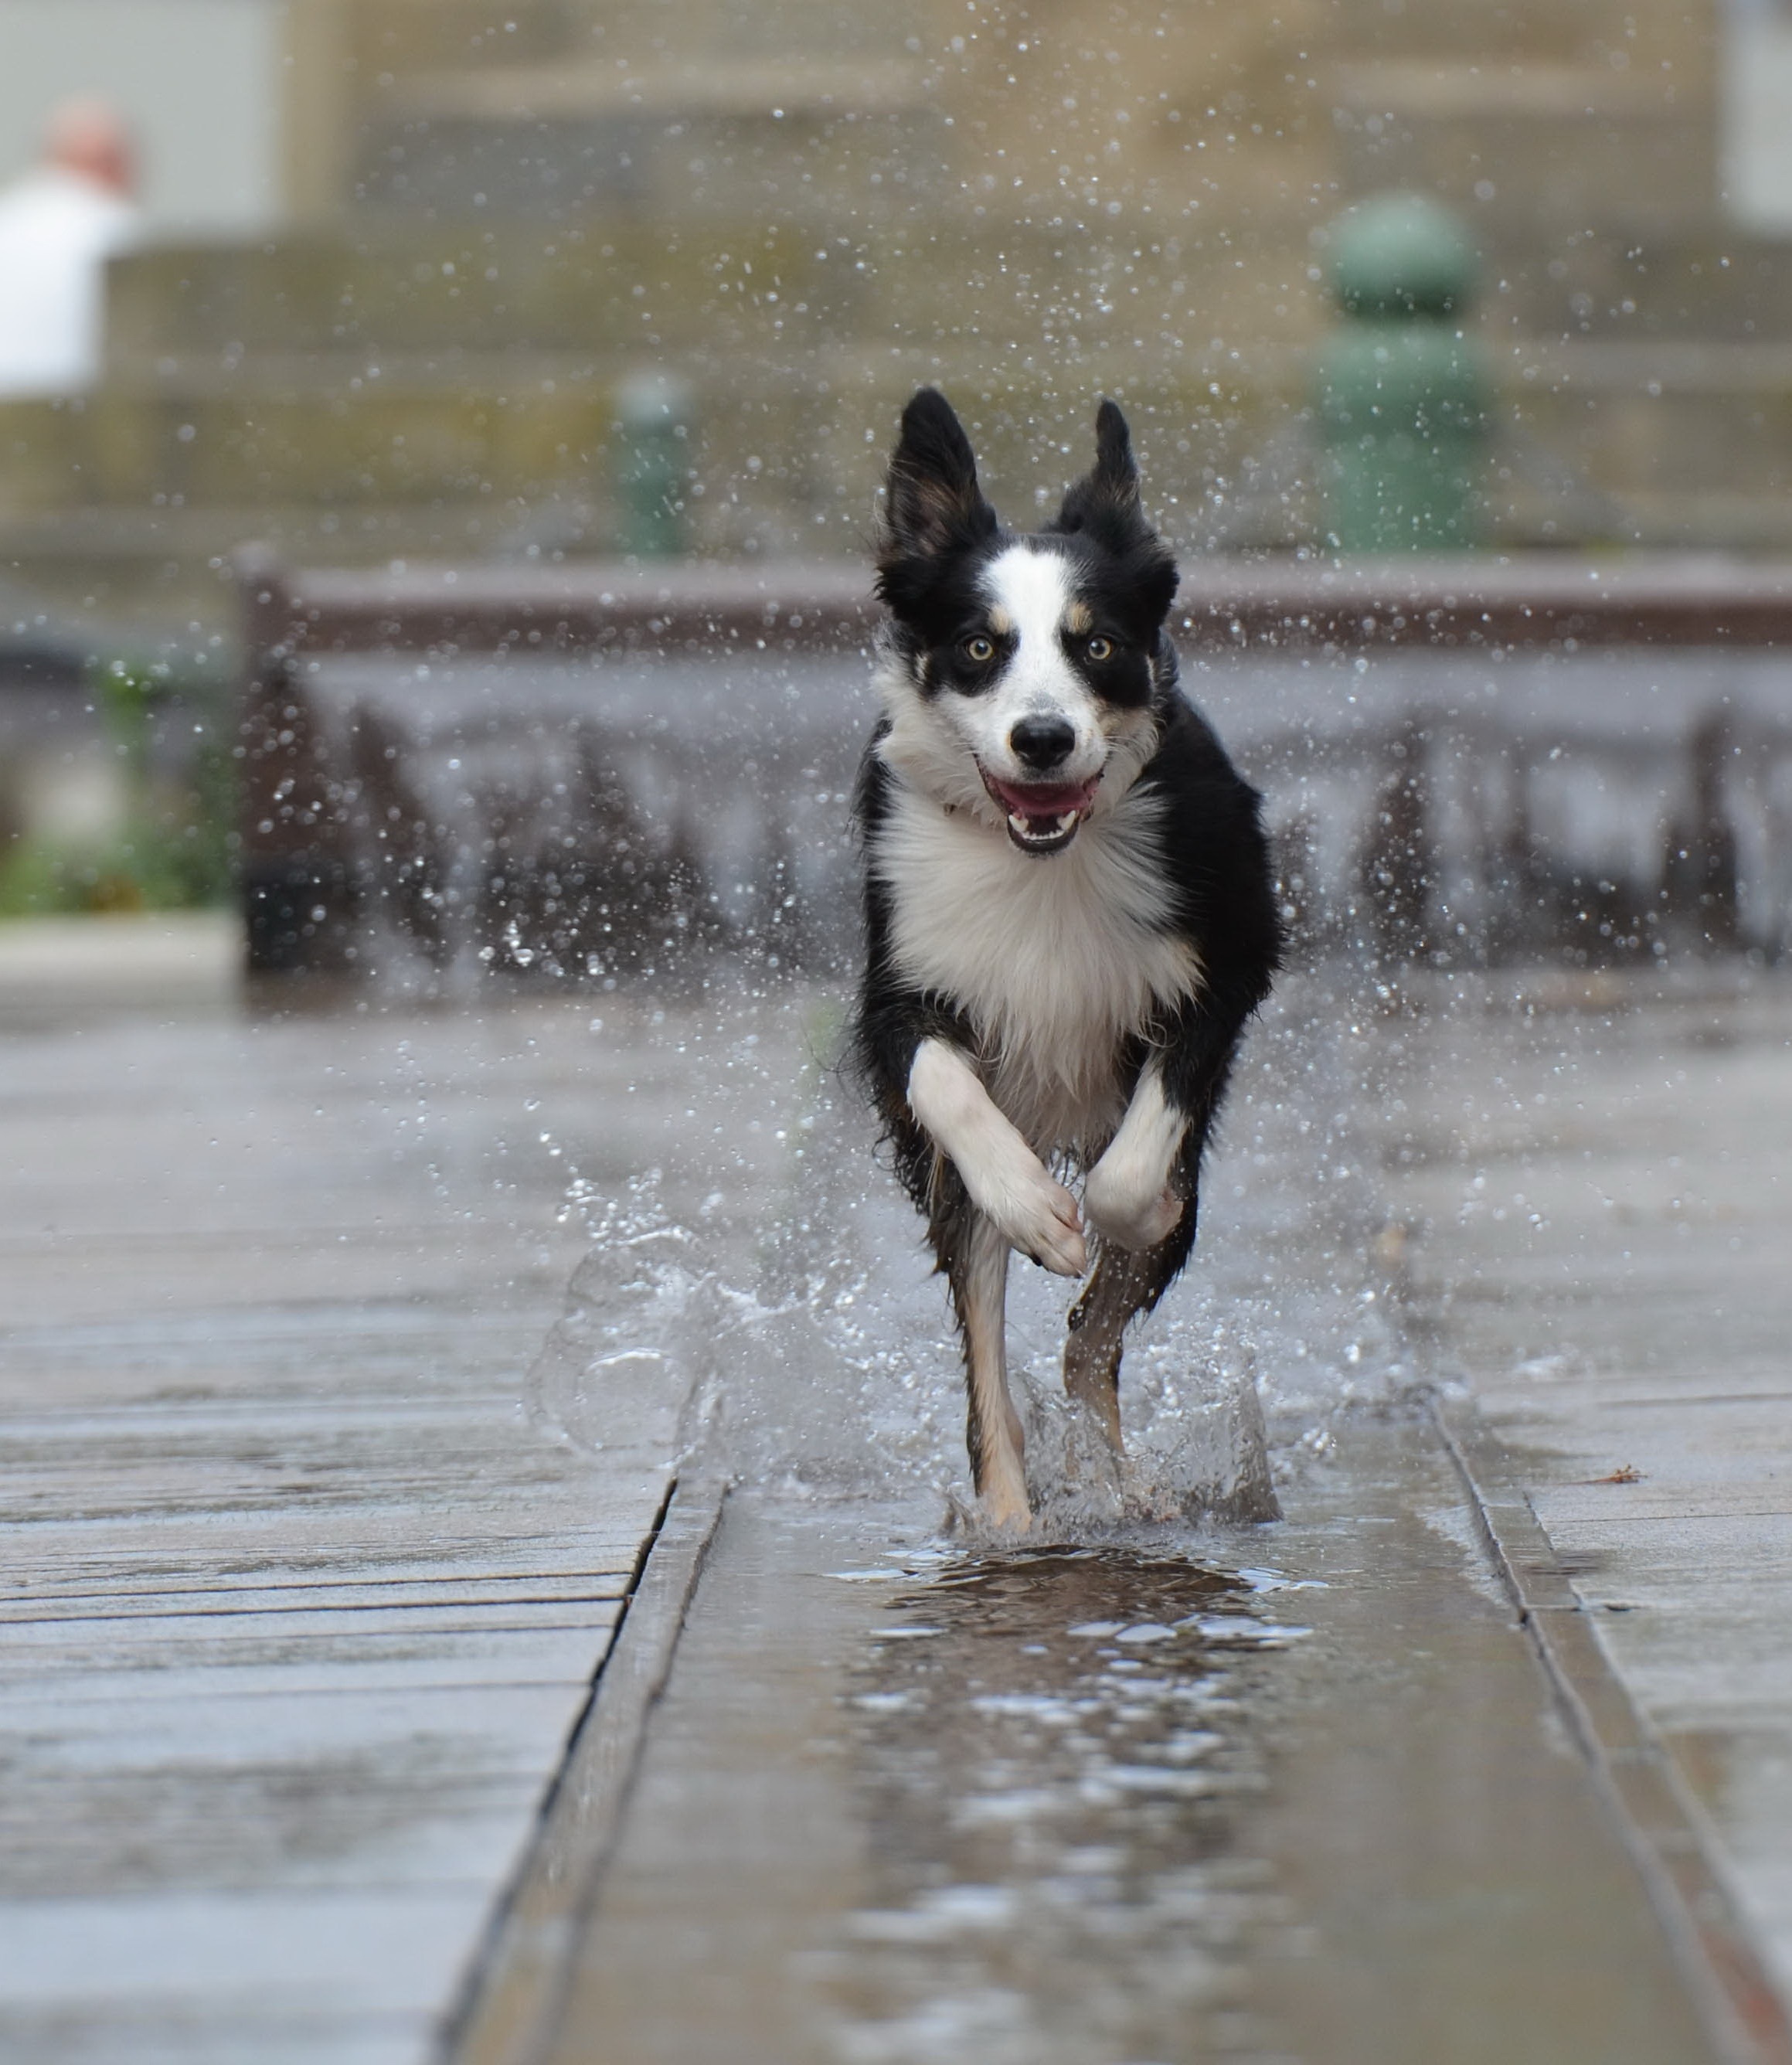
water, dog, mammal, old town, border collie, vertebrate, fountain, fountain city, running dog, dog like mammal, dog breed group